Hustle (2022 film)

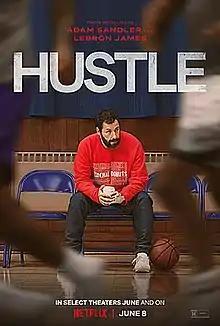
Official release poster

Hustle is a 2022 American sports comedy-drama film directed by Jeremiah Zagar, written by Taylor Materne and Will Fetters, and co-produced by and starring Adam Sandler as a down-on-his-luck National Basketball Association (NBA) scout who discovers a raw but talented basketball player in Spain (Juancho Hernangómez) and tries to prepare him for the NBA draft. The film also stars Queen Latifah, Ben Foster, Robert Duvall, Heidi Gardner, and current NBA player Anthony Edwards. LeBron James produced the film through his SpringHill Company banner.